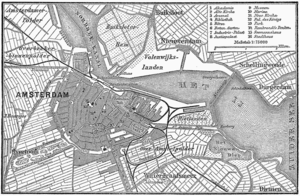
Amsterdam / Historie
Amsterdam i 1888
Amsterdam er Nederlandenes hovedstad og største by. Den nederlandske forfatning anerkender Amsterdam som landets hovedstad, men ikke som regeringsby. Den rolle har byen Haag. Amsterdam har 860.124 indbyggere, mens det større hovedstadsområde Storamsterdam har 860.124 indbyggere. Byen ligger i provinsen Noord-Holland i den vestlige del af Nederlandene, men tjener ikke som provinsens hovedstad, som i stedet er Haarlem. Storamsterdam udgøres først og fremmest af den nordlige del af Randstad, der med sine 7 millioner indbyggere er en af Europas største bysammenvoksninger.